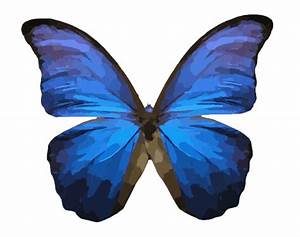
Label: butterfly